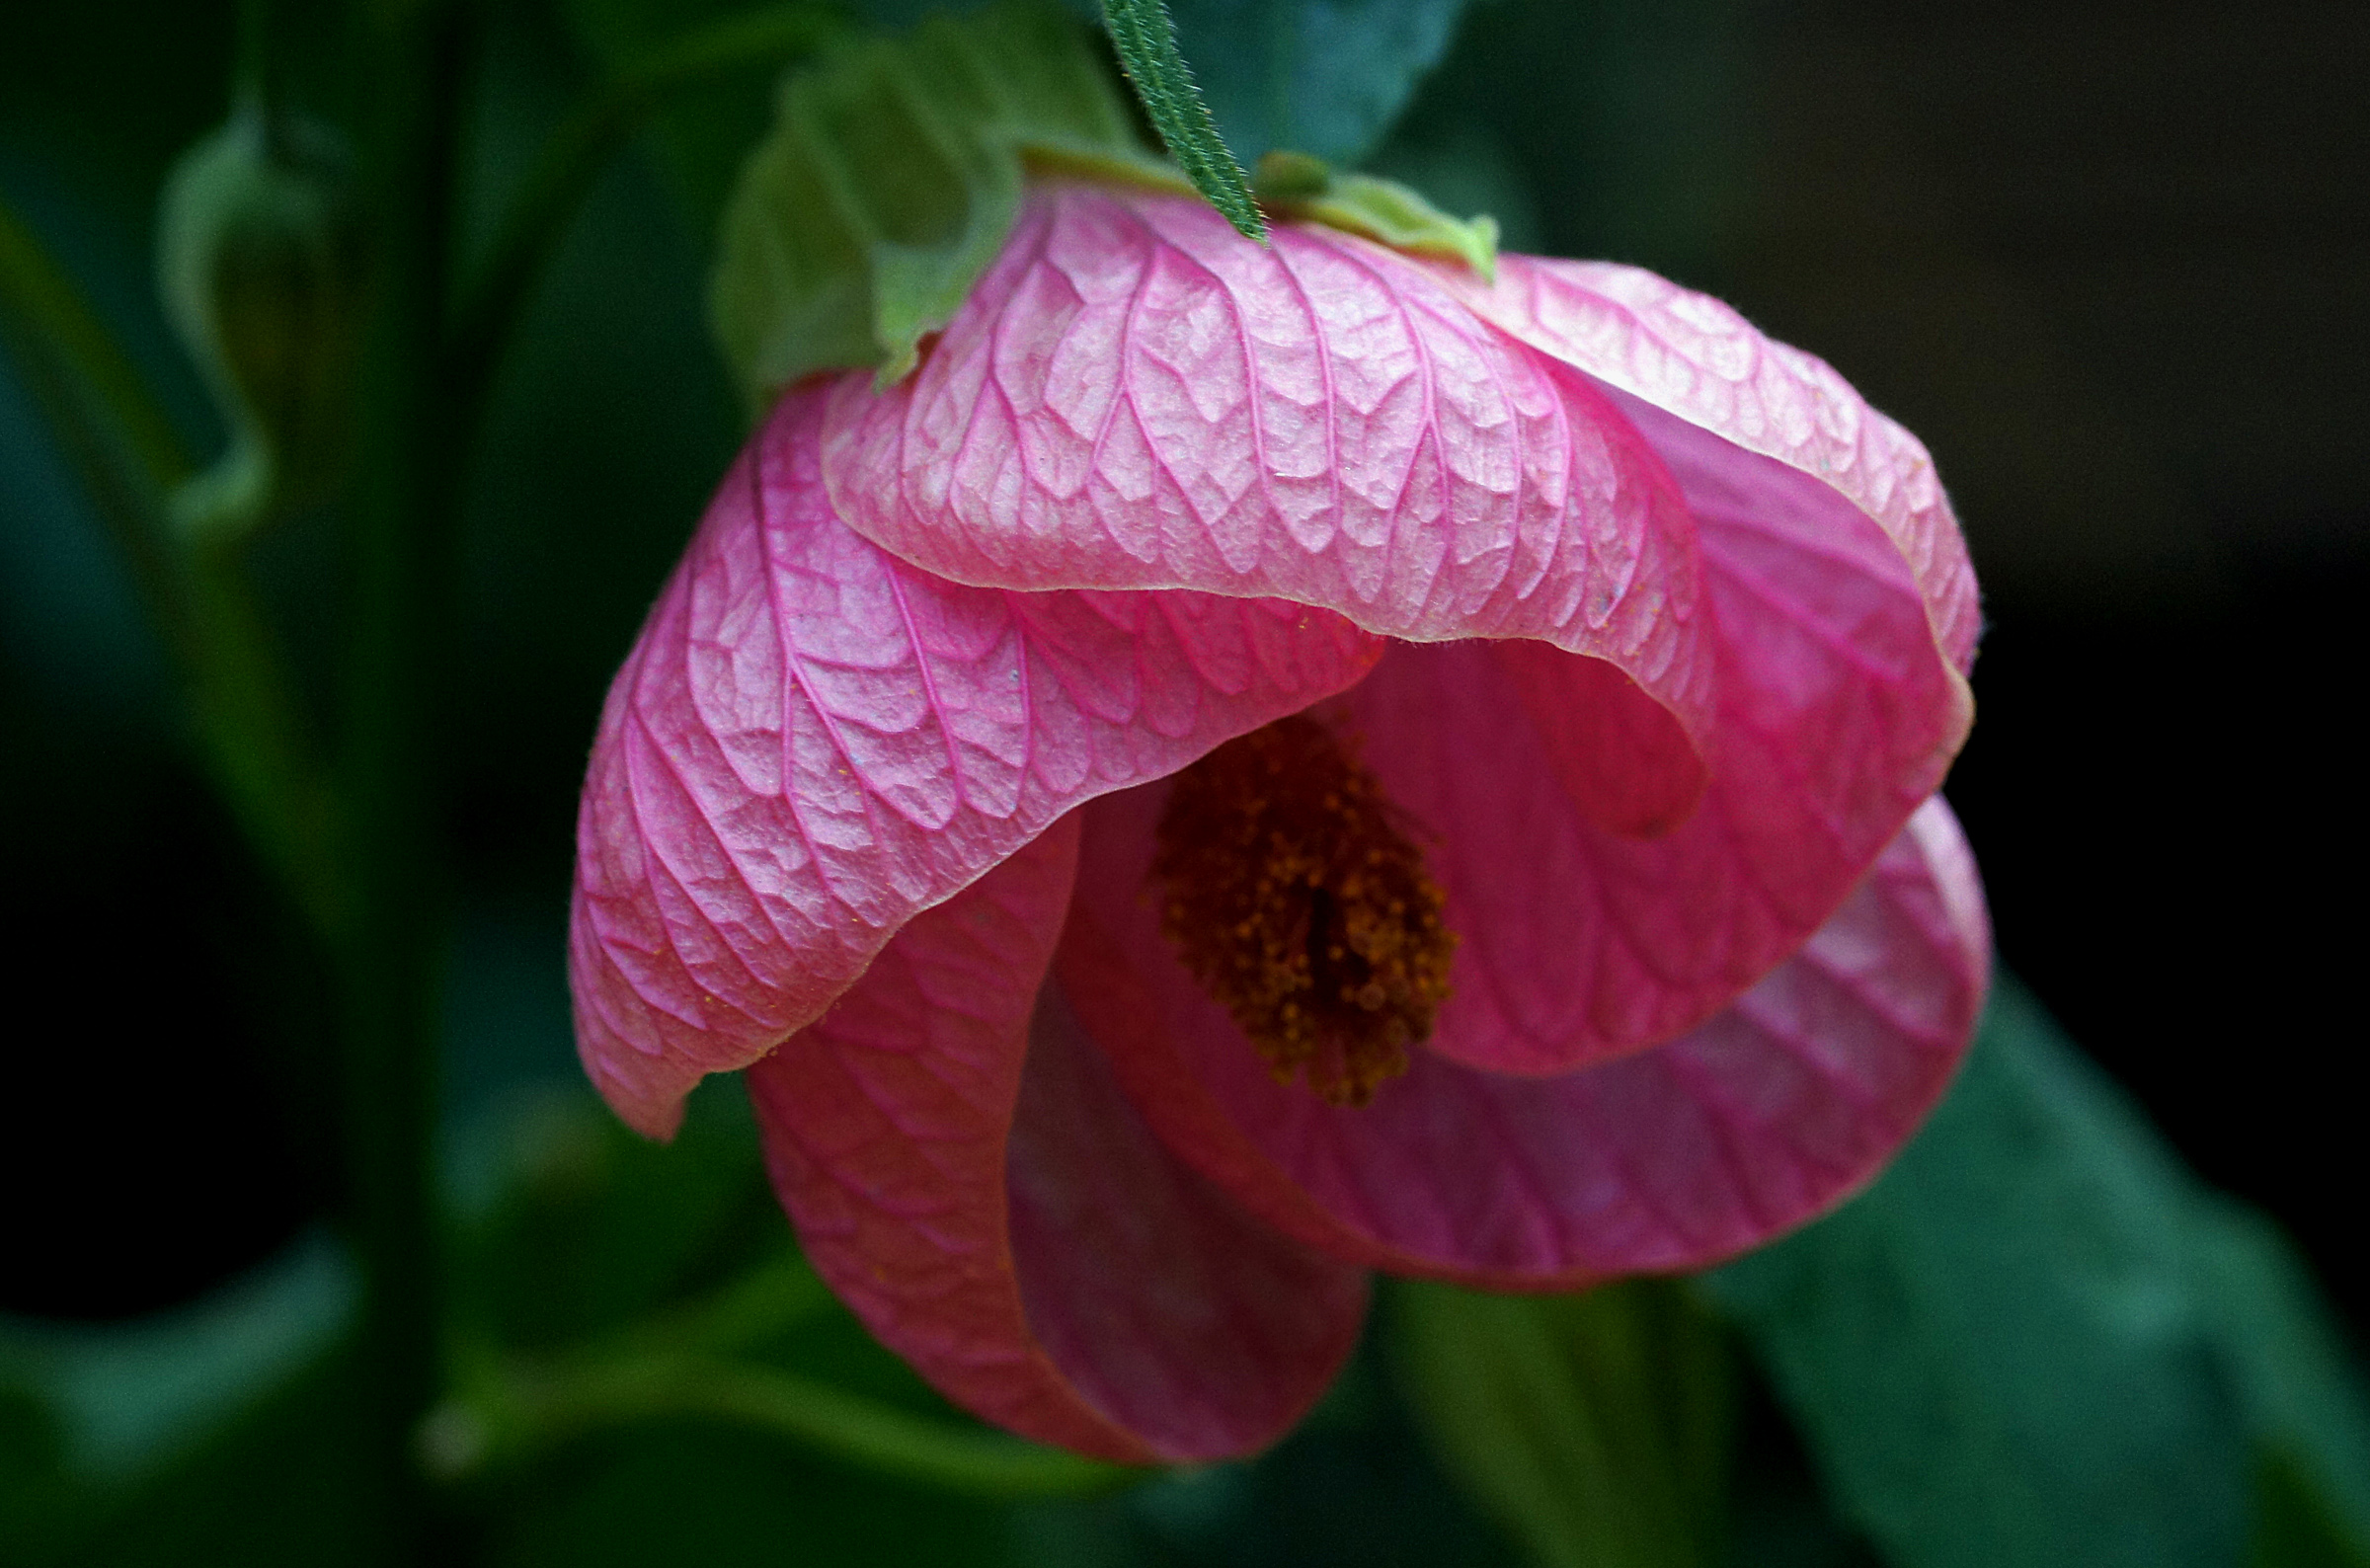
blossom, plant, flower, petal, botany, pink, sacred lotus, aquatic plant, flora, flowers, close up, lotus, blooms, sonydslra580, pinkflower, tamron90mmmacro, bellshapedflower, abutilon, macro photography, flowering plant, plant stem, land plant, lotus family